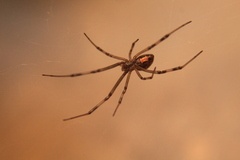
Species: Lactrodectus_hesperus